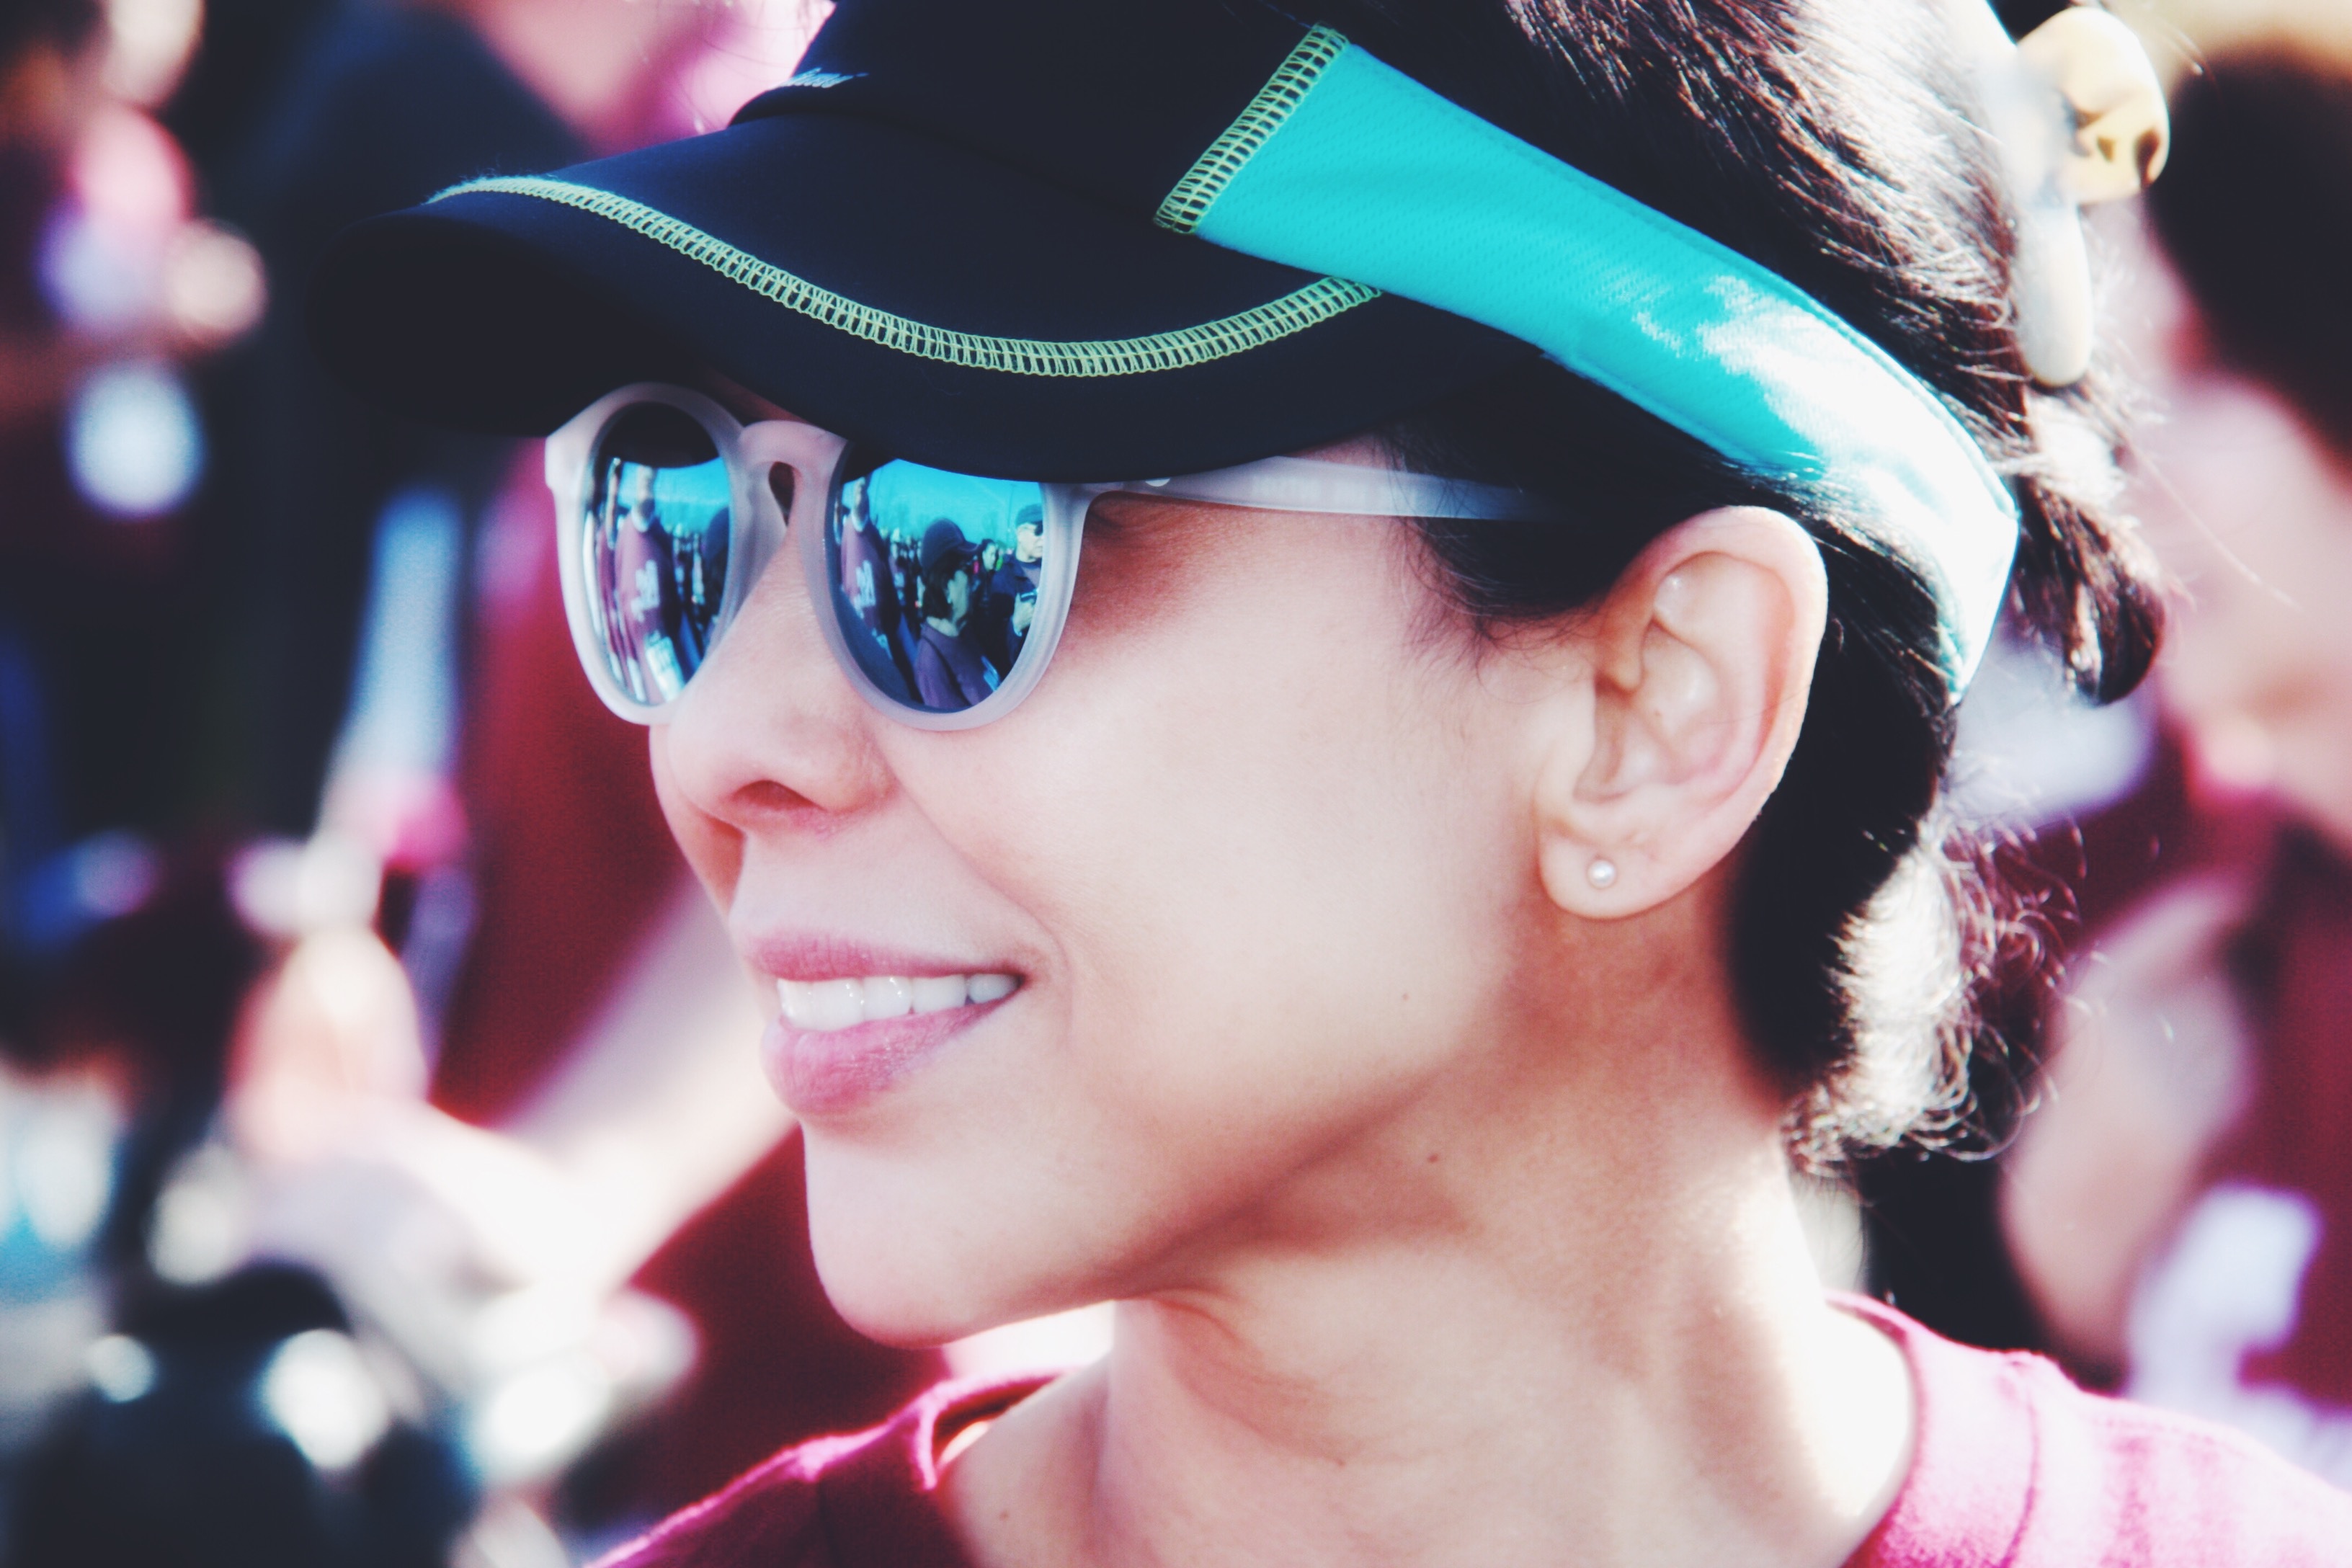
color, fashion, lady, rave, festival, fun, glasses, singing, beauty